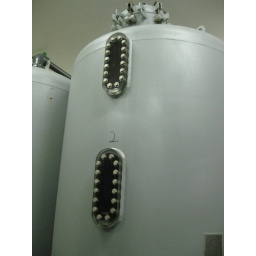
the oval black things are actually viewing ports, bolted in to resist the pressre of the water